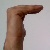
The image shows a hand gesture representing a space in Indian Sign Language.